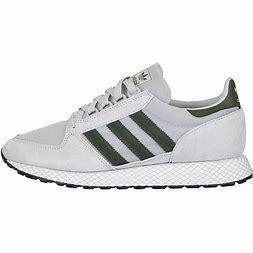
Brand: Adidas
Model: Forest Grove